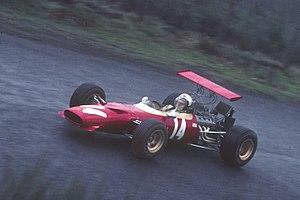
Derek Reginald Bell, né le 31 octobre 1941 à Pinner dans le Middlesex, est un ancien pilote automobile anglais spécialiste d'endurance, connu pour avoir remporté à cinq reprises les 24 Heures du Mans. Il a couru également en Formule 1 pour Ferrari, McLaren, Surtees et Tecno.
Dino ou Ferrari Dino est un constructeur automobile italien, filiale de Ferrari, créé par Enzo Ferrari, en souvenir et hommage de son fils Dino Ferrari, pour concevoir et fabriquer entre 1965 et 1976, une gamme de voiture GT de prestige et de voitures de course, à moteur V6 et V8 Dino.
Alfredo Ferrari, surnommé Alfredino ou Dino Ferrari, né le 19 janvier 1932 à Modène et mort le 30 juin 1956 à Milan, est un ingénieur italien du constructeur automobile Ferrari.